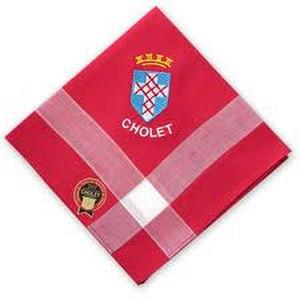
Mouchoir historique de Cholet avec armoiries brodées
La Jeune-France de Cholet est un club sportif multi-activités basé à Cholet, issu du patronage Notre-Dame-de-la-Garde de Cholet. La gymnastique masculine et le football ont longtemps constitué l'essentiel de son activité sportive, toujours associée à la batterie-fanfare.
Maurice Ligot, né le 9 décembre 1927 à Niort, est un homme politique français. Il est député centriste du Maine-et-Loire de 1973 à 2002 et maire de Cholet de 1965 à 1995. De 1976 à 1978, il est secrétaire d'État à la fonction publique dans le premier gouvernement Barre puis dans le second. En 1988, il est le co-fondateur avec Jean Auroux, ancien ministre et maire de Roanne, de la Fédération des maires des villes moyennes, devenue Fédération des villes de France en 2014.
Le mouchoir rouge de Cholet est un mouchoir tissé de couleurs rouge et blanche, créé en référence à la chanson de Théodore Botrel intitulée Le mouchoir rouge de Cholet et rendant hommage aux Vendéens. Initialement perçu comme un symbole contre-révolutionnaire, il devient avec le temps un emblème de la ville de Cholet.
Cholet est une commune française, chef-lieu d'arrondissement, située dans le département de Maine-et-Loire en région Pays de la Loire.
Le musée du textile et de la mode de Cholet est un établissement culturel de la ville de Cholet en Maine-et-Loire. Labellisé « Musée de France », il retrace l'histoire de l'industrie textile et de ses techniques. C'est une mémoire d'un territoire marqué par la présence de l'activité textile.
Jean-Baptiste-Théodore-Marie Botrel, né le 14 septembre 1868 à Dinan et mort le 26 juillet 1925 à Pont-Aven, où il est inhumé, est un auteur-compositeur-interprète français.
Un mouchoir est un morceau de tissu ou de papier, principalement utilisé pour l'hygiène et la commodité corporelle, notamment pour se moucher.